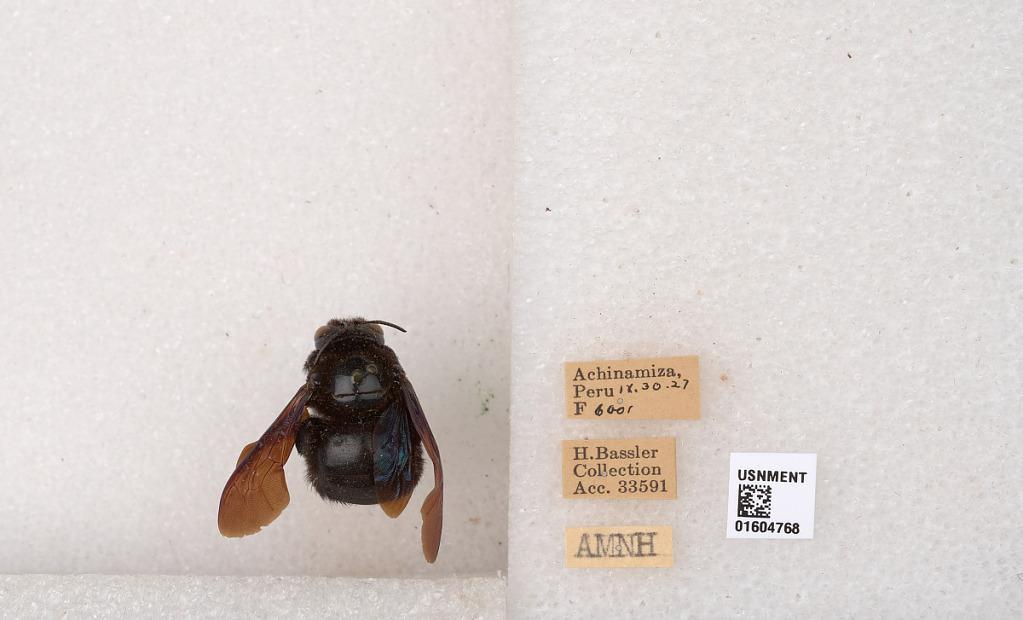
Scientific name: Xylocopa
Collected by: H. Bassler
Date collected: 1927-9-30
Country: Peru
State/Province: San Martin
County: San Martin
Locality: Achinamiza